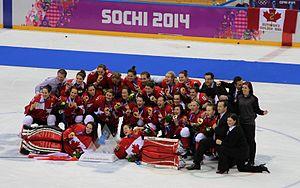
Les tournois de hockey sur glace aux Jeux olympiques de Sotchi ont lieu du 8 au 23 février 2014. Les deux compétitions sont remportées par le Canada, l'équipe féminine battant les États-Unis 3-2 en prolongation alors que l'équipe masculine blanchit la Suède 3-0.